Princess Maria Gabriella of Savoy

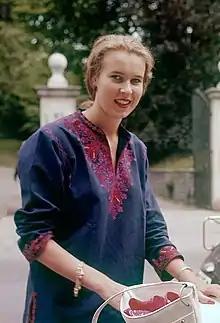
Maria Gabriella of Savoy in 1960

Princess Maria Gabriella of Savoy (Maria Gabriella Giuseppa Aldegonda Adelaide Ludovica Felicita Gennara; born 24 February 1940) is the middle daughter of Italy's last king, Umberto II, and Marie-José of Belgium, the "May Queen". She is a historical writer.